Hermann Zotenberg

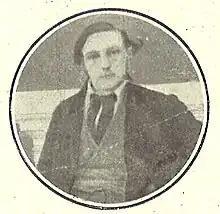
Hermann Zotenberg

Hermann Zotenberg (1836, Silesia – 1894, Paris) was an orientalist and Arabist.